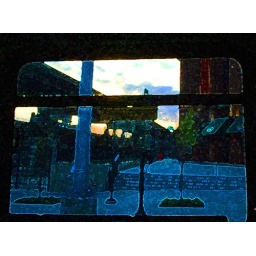
bus by the highway